Onorato Caetani (1842–1917)

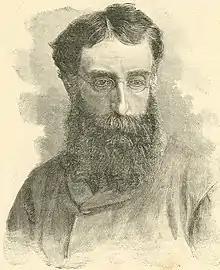
Onorato Caetani

Onorato Caetani, XIV Duke of Sermoneta and IV Prince of Teano (18 January 1842 – 2 September 1917) was an Italian politician from the noble Caetani family.